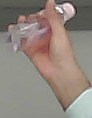
Product: johnson_baby